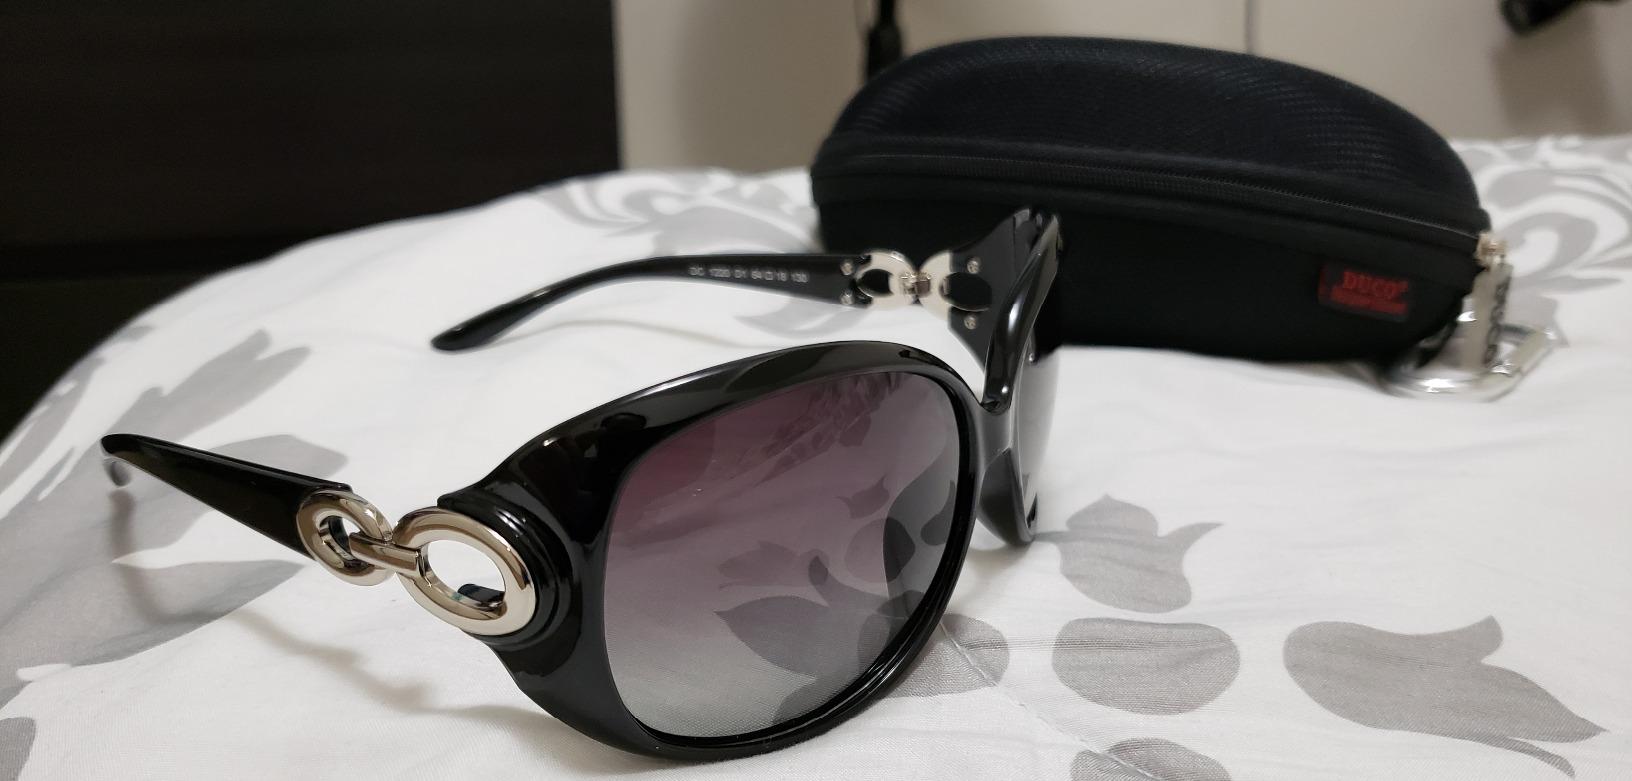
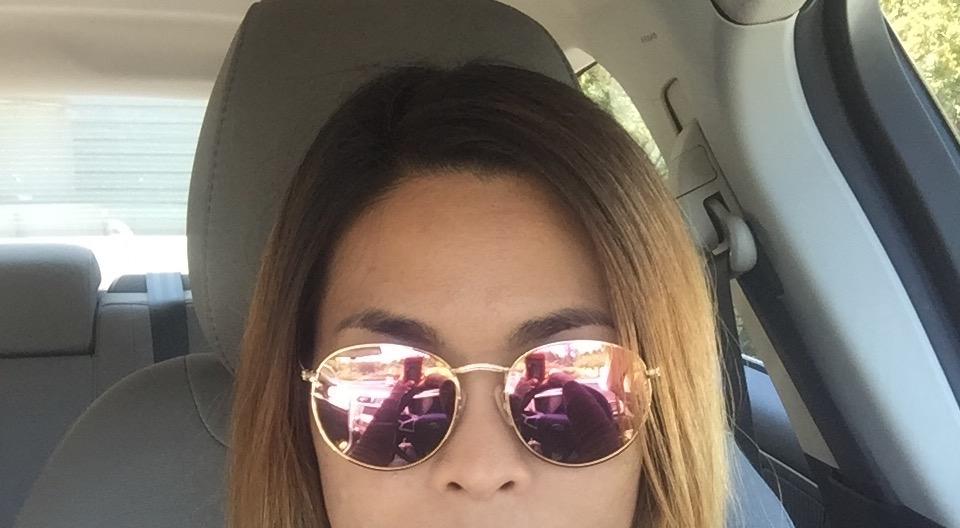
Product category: accessories_sunglasses
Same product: no